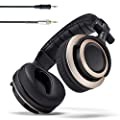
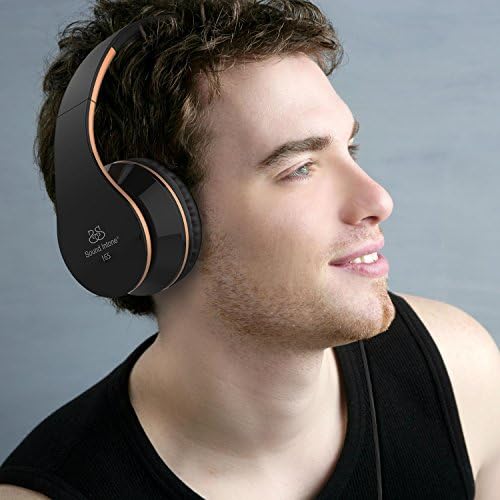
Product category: headphones
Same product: no